Mario Bokara

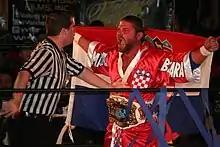
Bokara in 2014

Mario Bokara is a Croatian-American professional wrestler. He is known for his time with Impact Wrestling.